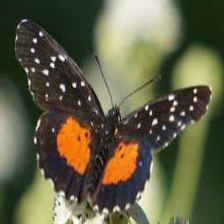
Species: CRIMSON PATCH